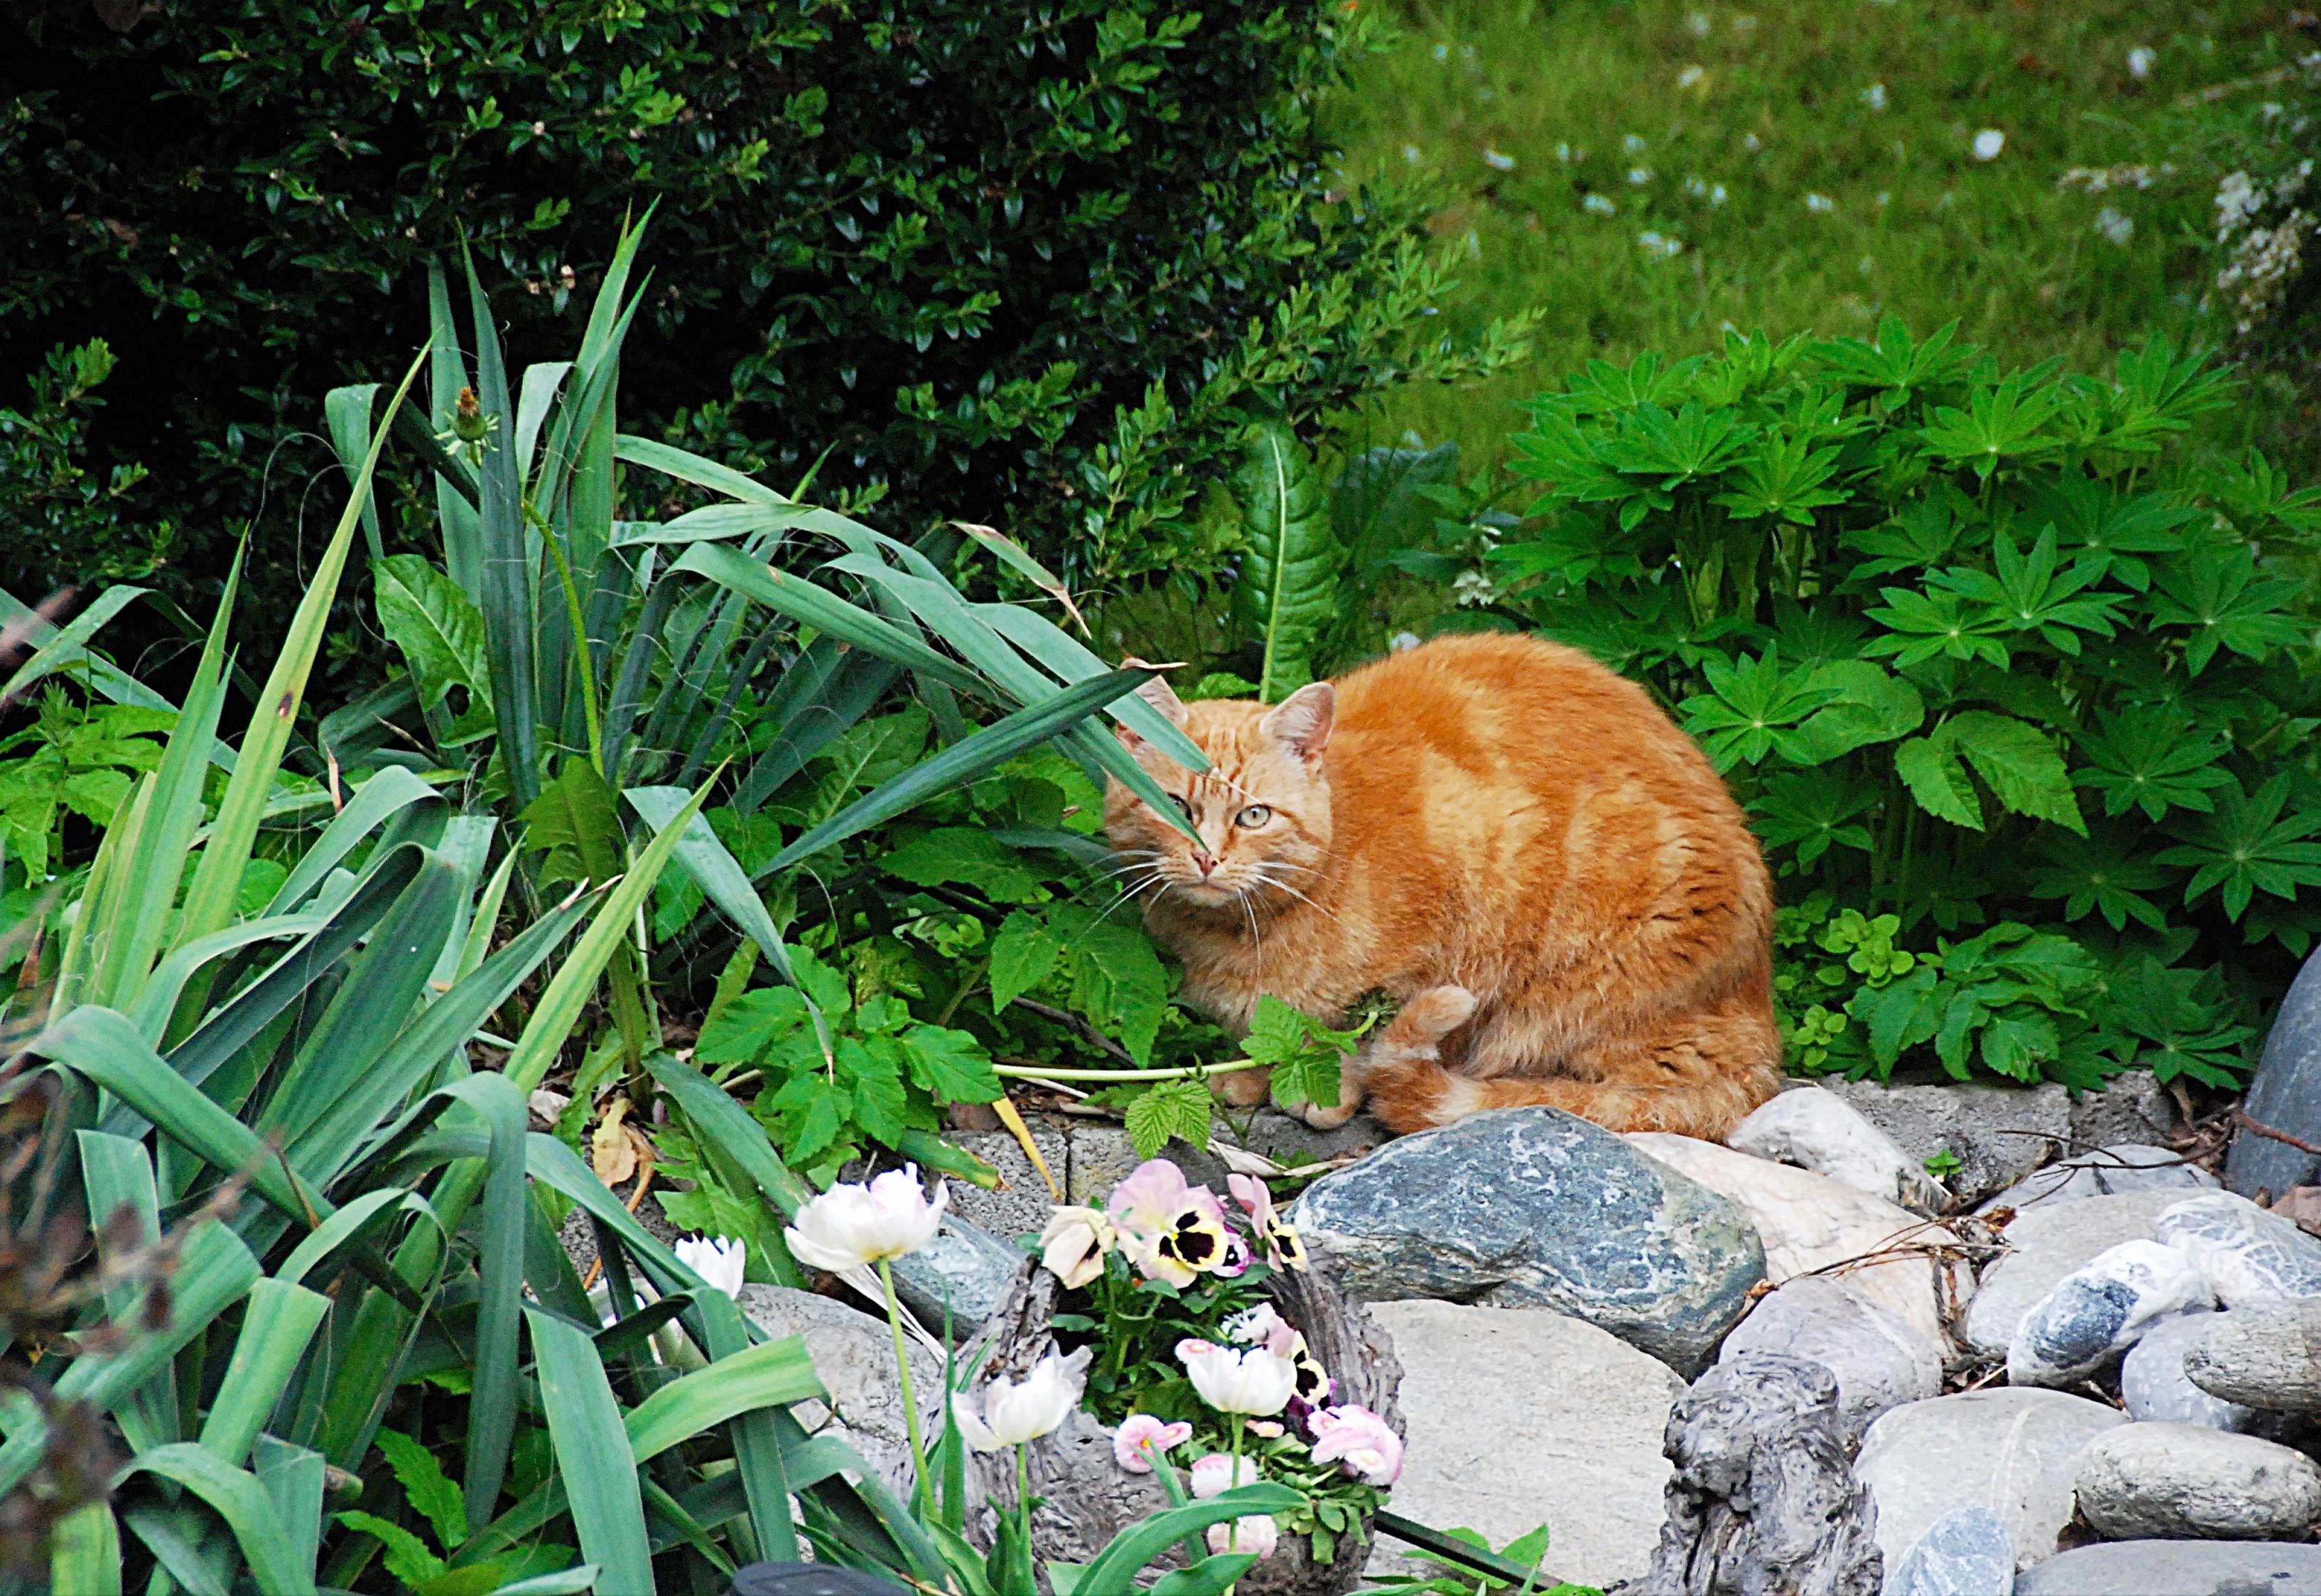
grass, lawn, flower, wildlife, zoo, jungle, cat, mammal, garden, fauna, lurking, woodland, hidden, domestic cat, small to medium sized cats, cat like mammal